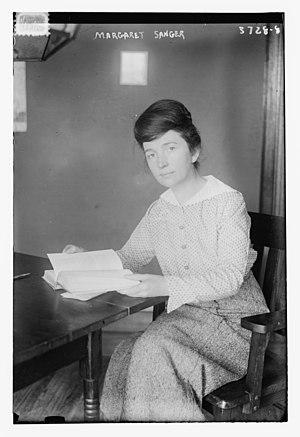
La contraception orale, moyen contraceptif hormonal féminin, se présente sous la forme de comprimés à prise quotidienne communément appelés « pilules contraceptives », ou plus simplement « pilule ».